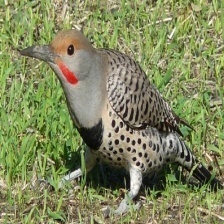
Species: NORTHERN FLICKER
Scientific name: COLAPTES AURATUS